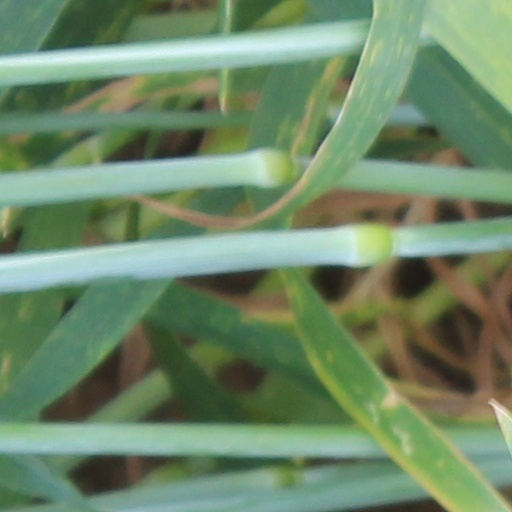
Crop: wheat